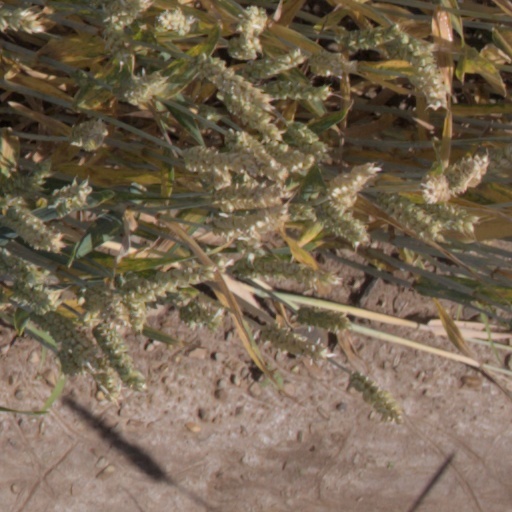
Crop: wheat